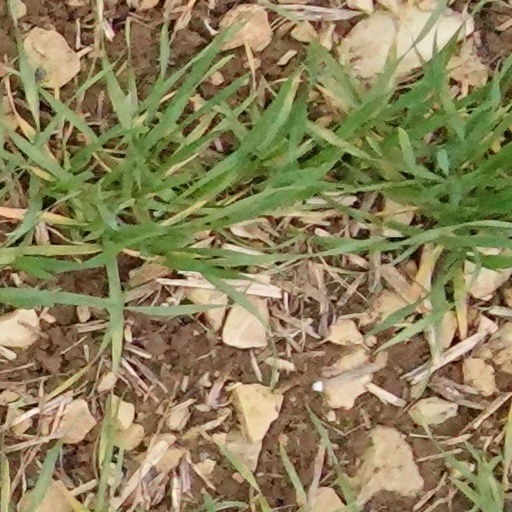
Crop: wheat